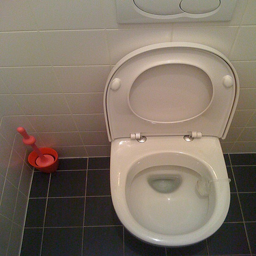
A white toilet sitting on top of a tile floor in a bathroom.
An open toilet basin with a tiled floor
A bathroom showing a toilet and the scrubber.
The toilet is confined to a very small bathroom.
A toilet with the lid up sitting in a bathroom.